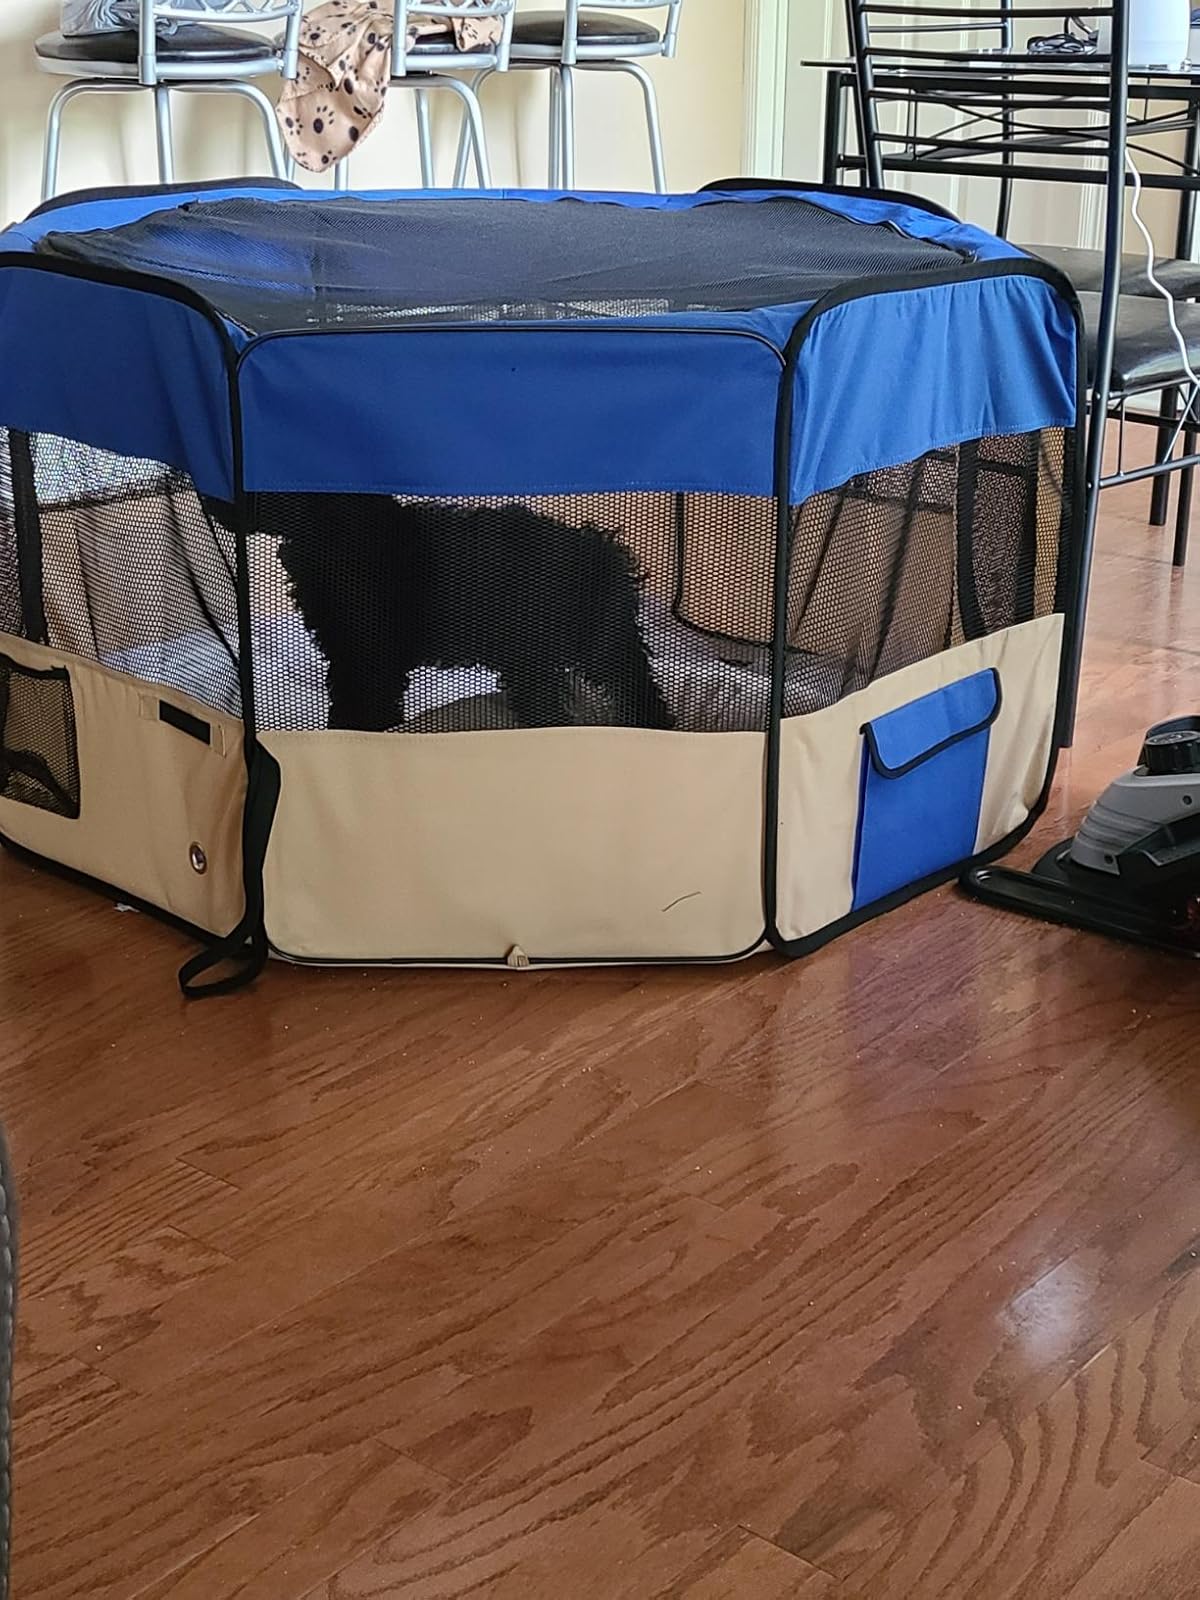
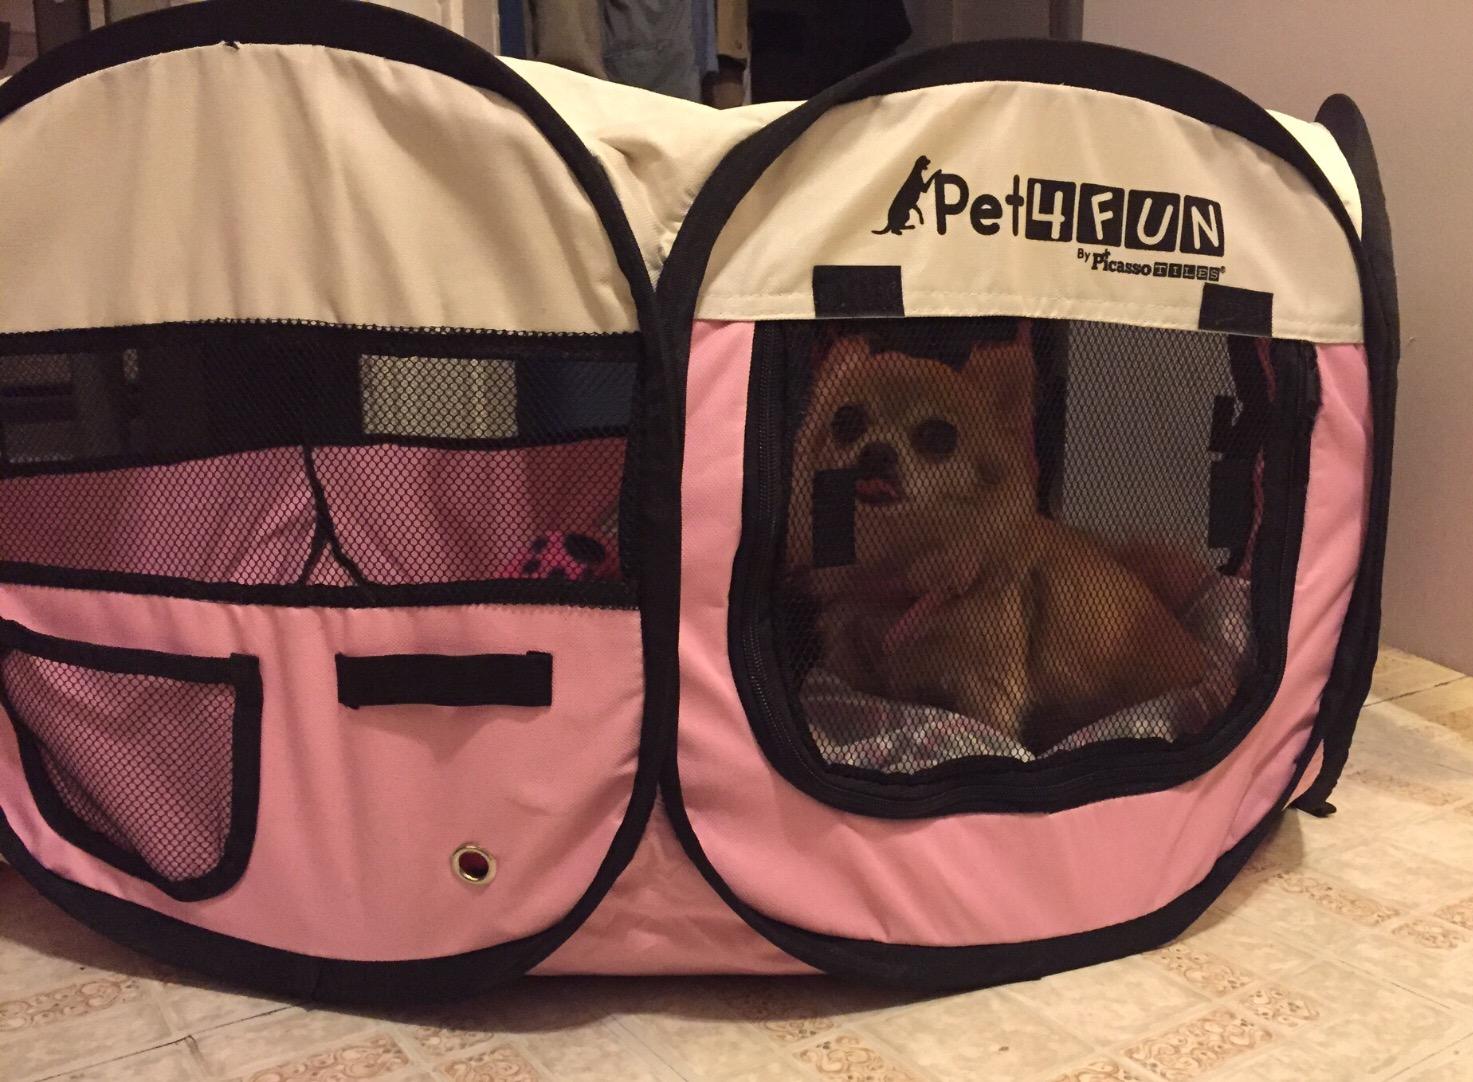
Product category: items_kennel
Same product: no